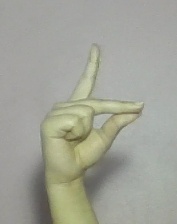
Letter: ta